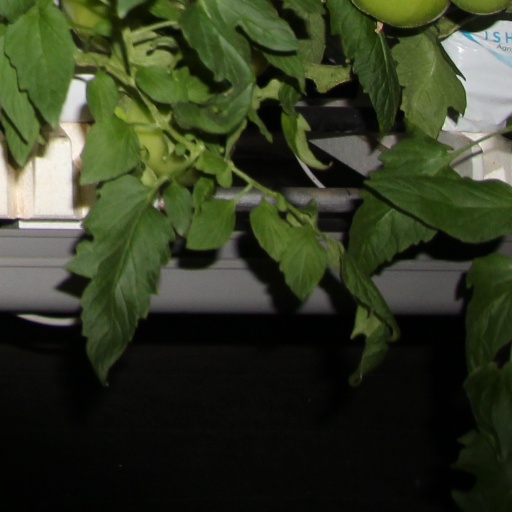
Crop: tomato